Heaven Burns Red

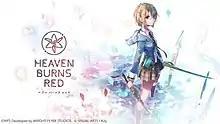
Promotional image featuring Ruka Kayamori

(stylized in block capitals) is a free-to-play mobile role-playing video game co-developed by WFS, Inc. and Key. It was released on February 10, 2022, for iOS and Android in Japan, and worldwide in 15 November 2024. It is Jun Maeda's first completely new game in 15 years as main scenario writer since "Little Busters!" (2007). A version for Windows is available on Steam, as well as a separate client for the global version.